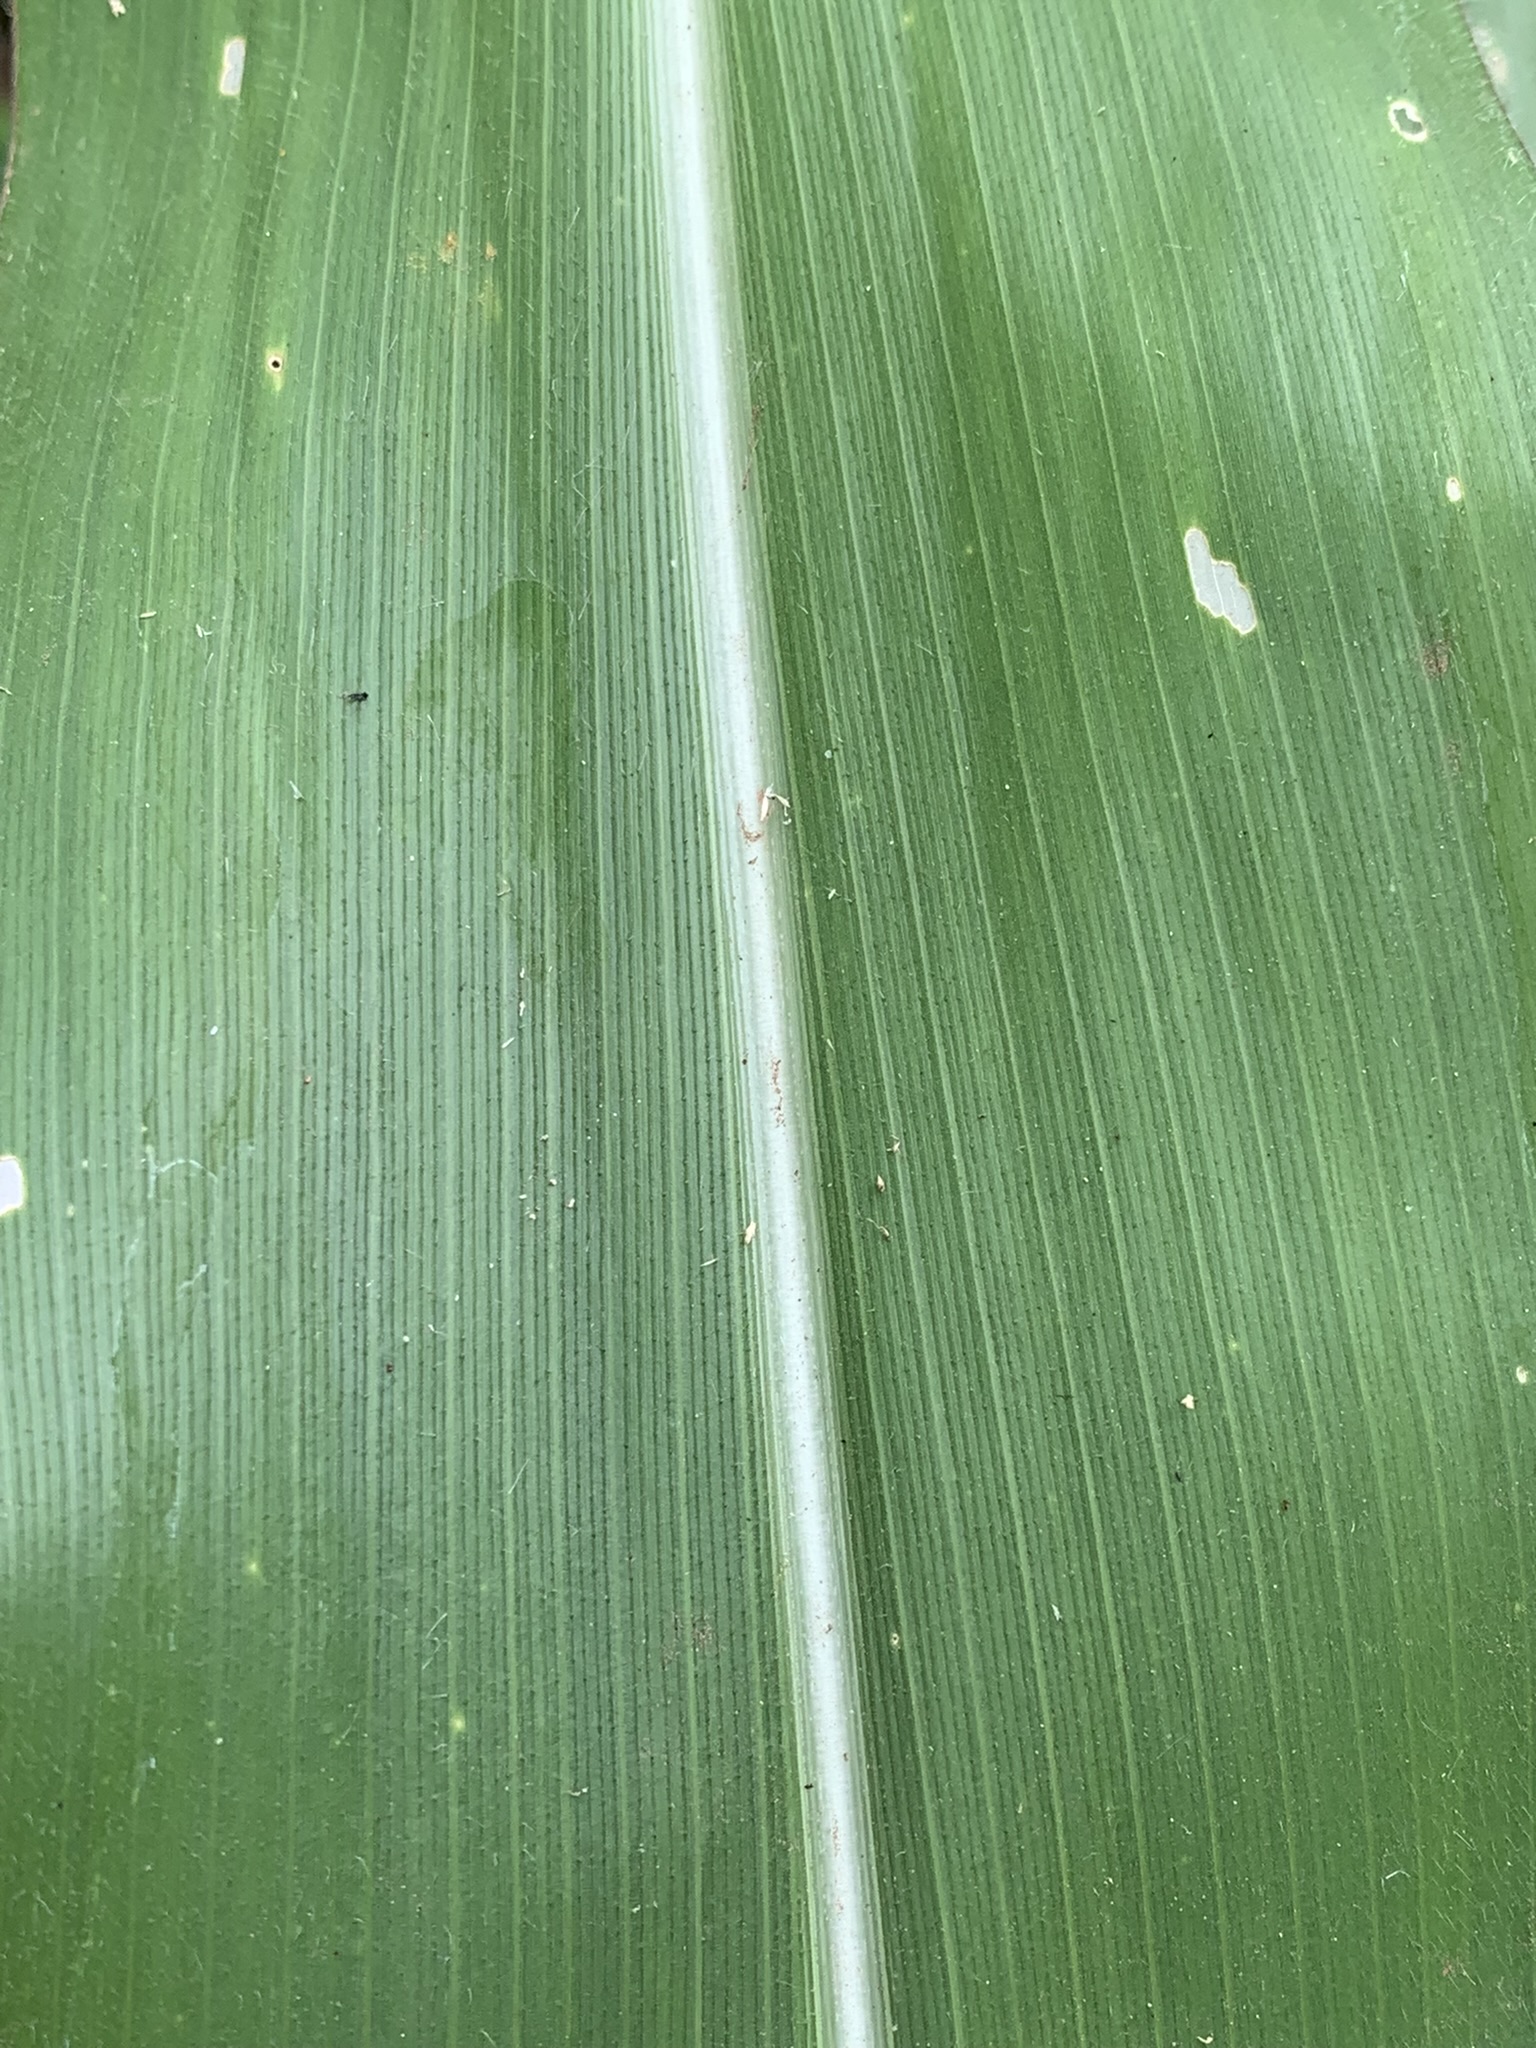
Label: Healthy